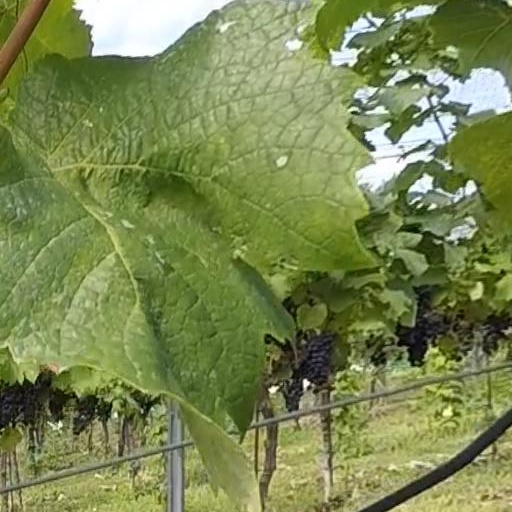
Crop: grape